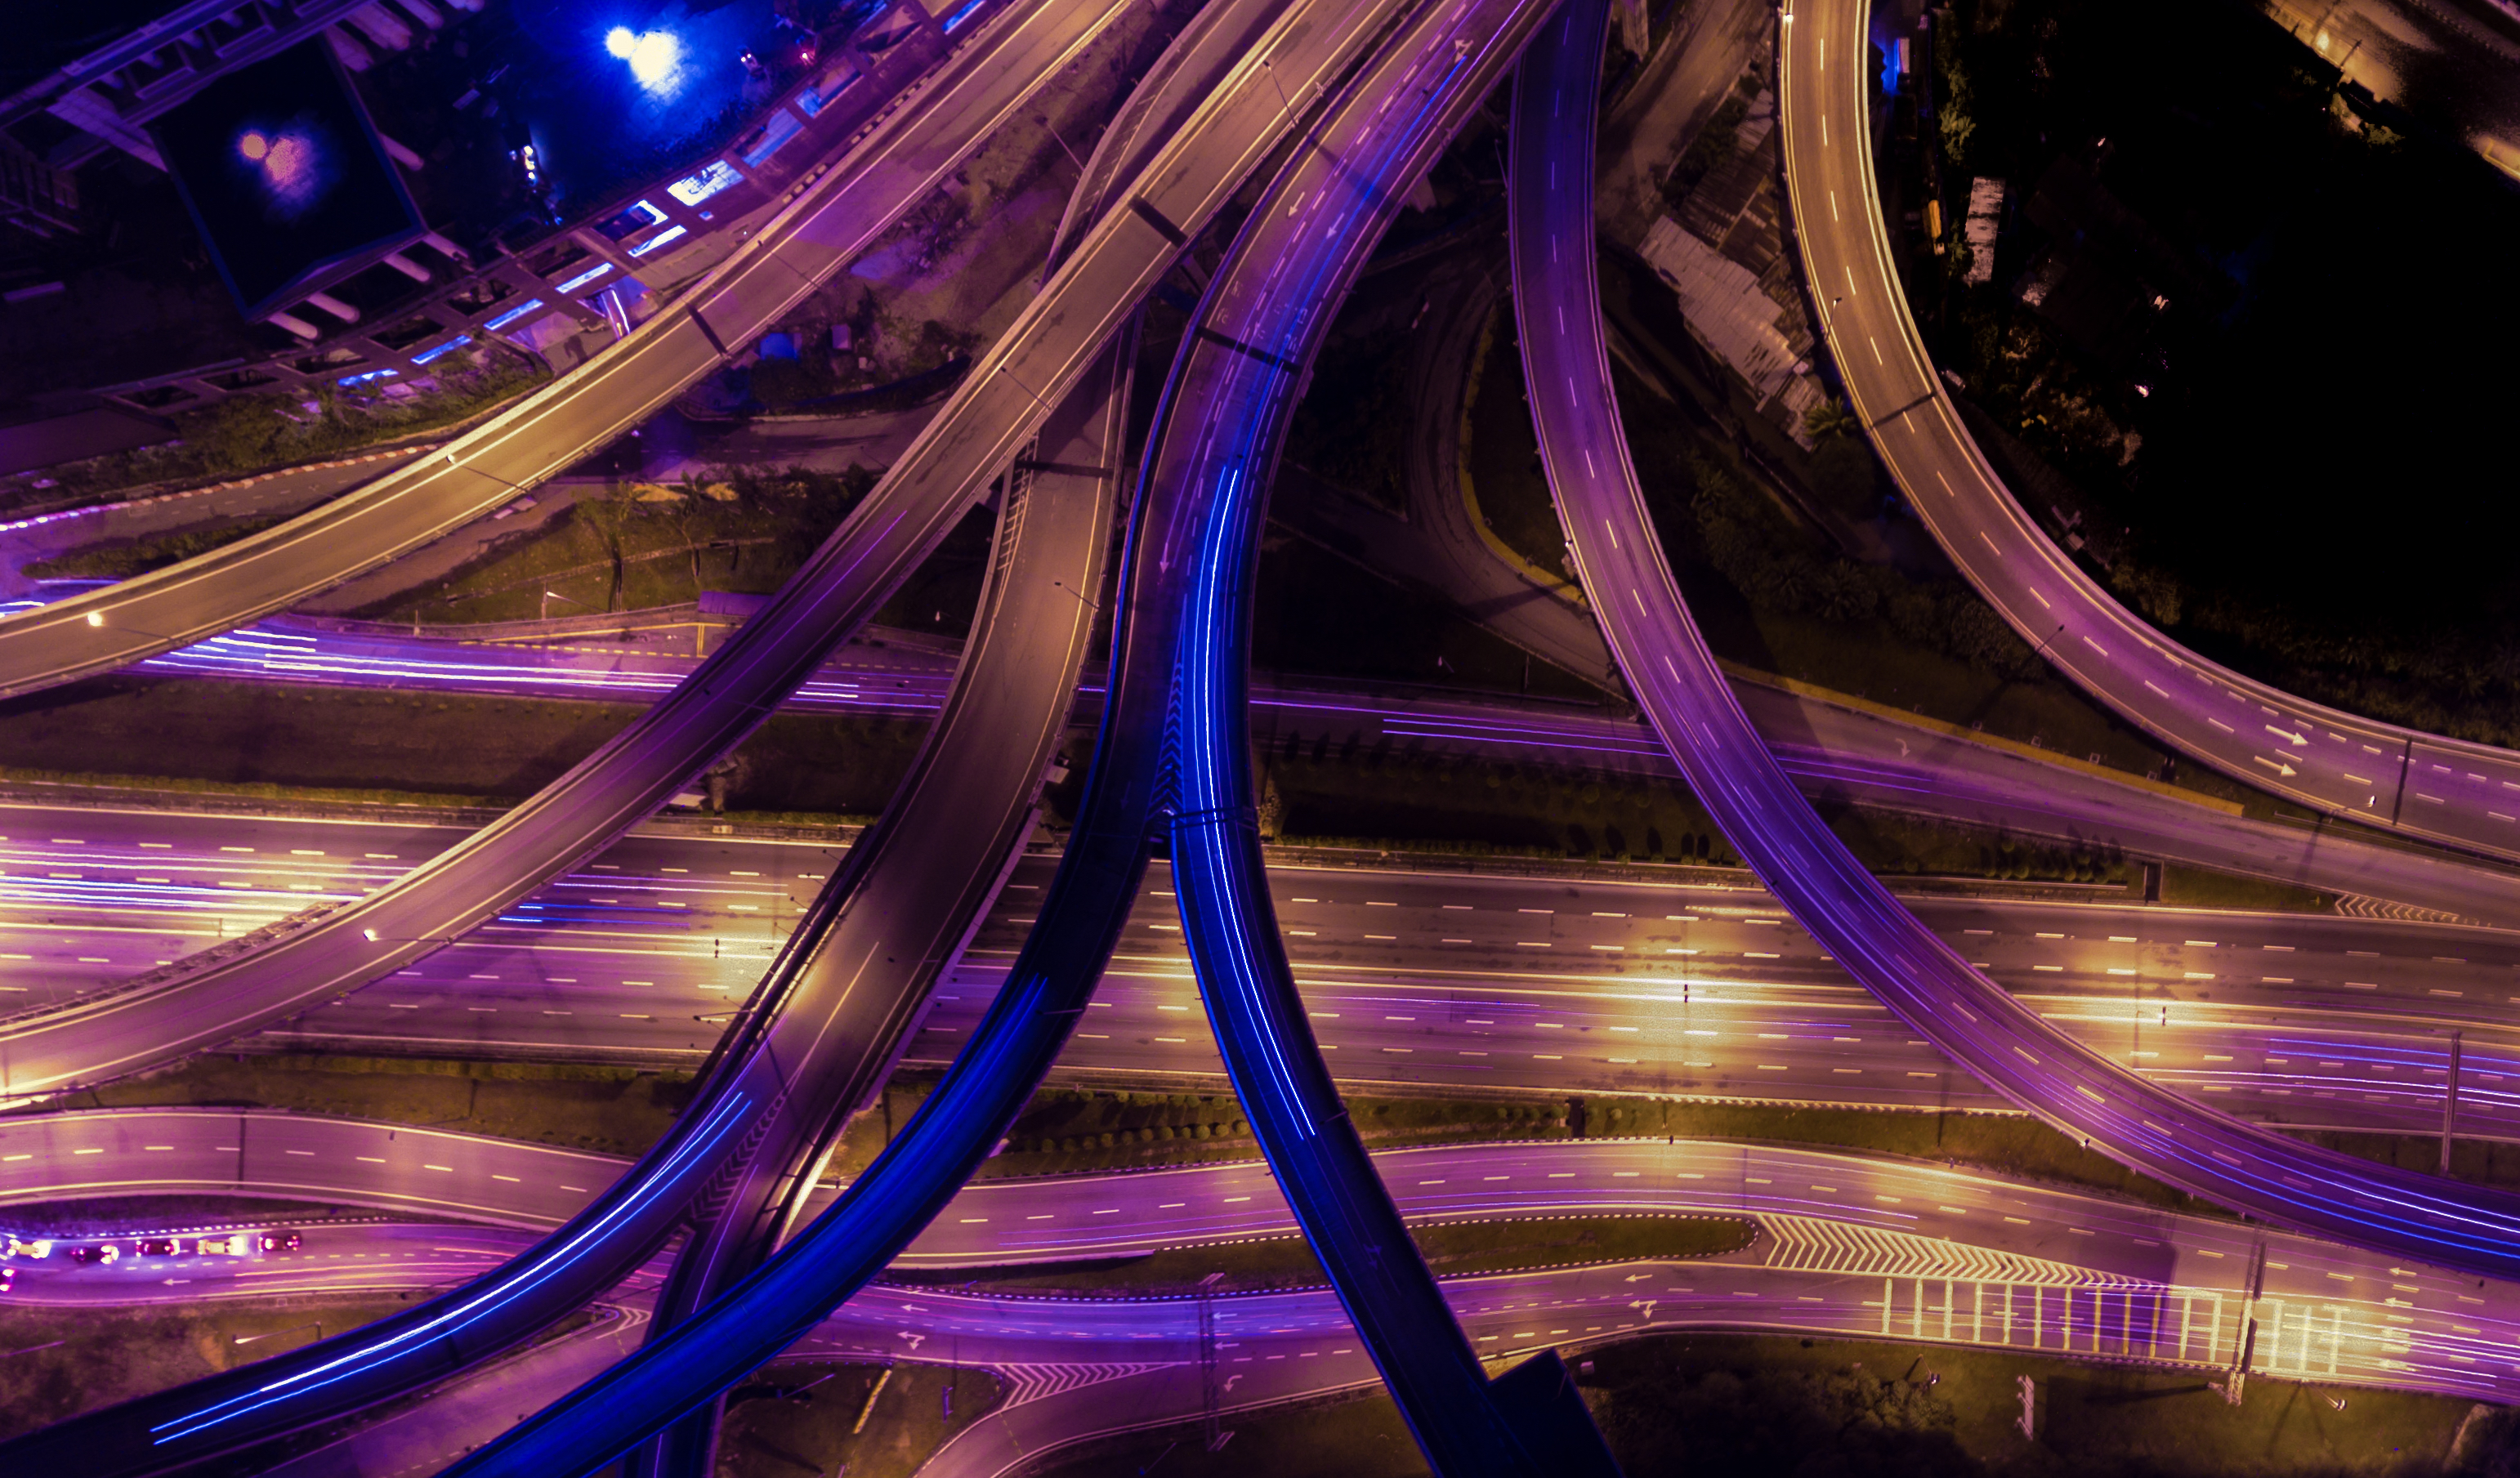
light, night, line, reflection, color, darkness, blue, circle, stage, shape, screenshot, computer wallpaper